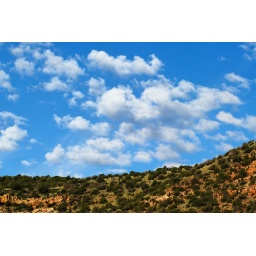
Juniper trees and clouds in early morning in Sedona